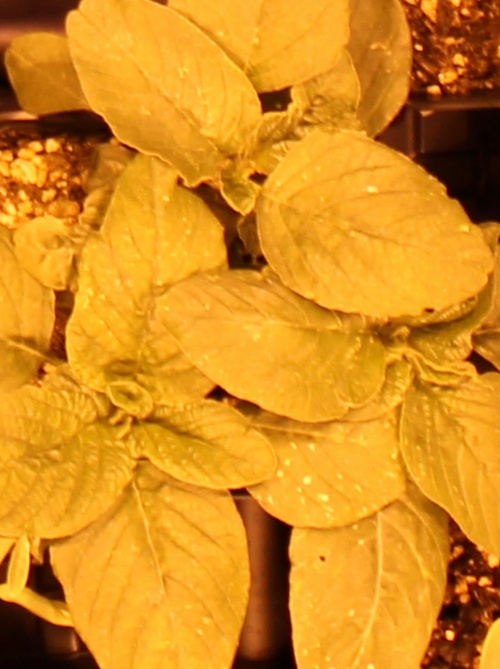
Label: Redroot Pigweed